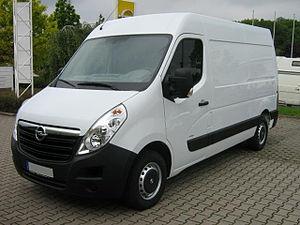
L'Opel Movano est un fourgon produit par Opel depuis 1997. Suite au partenariat entre General Motors et Renault sur la production de véhicules utilitaire, il est assemblé dans l'usine française de Batilly aux côtés du Renault Master avec qui il partage châssis et motorisations.
Le Renault Master III est une camionnette produite par Renault depuis avril 2010. Il s'agit de la troisième génération du Renault Master qui remplace le Master II.